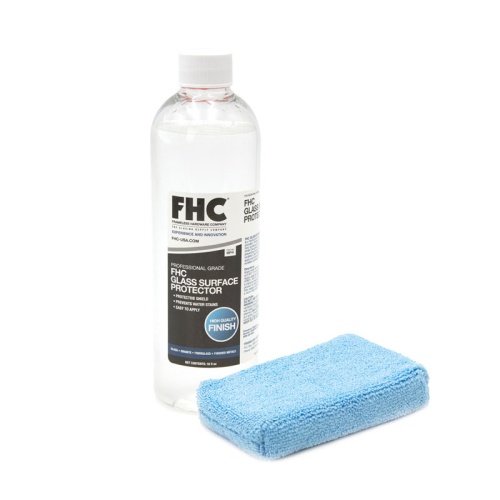
FHC Co-Polymer Glass Surface Protector [16oz] - GSP16
Great for Granite, Marble, and Stone | Bonds to the Surface Molecular Structure of Materials | Great for Shower Glass, Windows, Windshields, Counter Tops, Sinks, Fixtures, Backsplashes and Wall Tiles | Easy to Apply with Use of Applicator Pas APAD1 (included) | Manufacturers Limited Life-Time Warranty (For Glass and Glazed Surfaces)
Brand: FHC
Category: Home & Garden > Household Supplies > Household Cleaning Supplies > Household Cleaning Products > Glass & Surface Cleaners